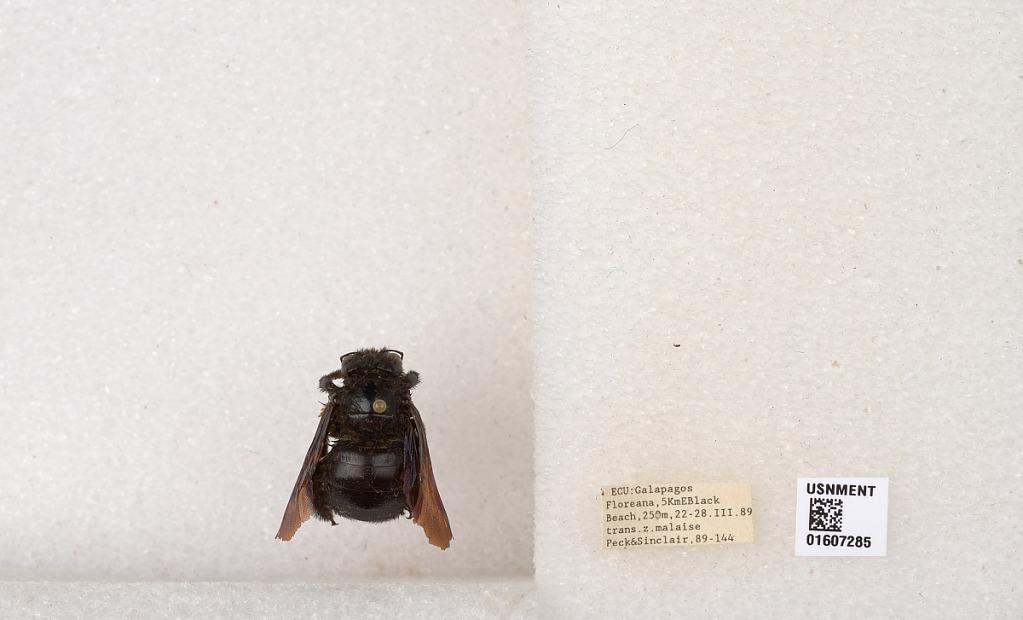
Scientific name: Xylocopa (Neoxylocopa) darwini Cockerell
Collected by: Peck & Sinclair
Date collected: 1989-3-22
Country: Ecuador
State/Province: Galapagos
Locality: Floreana, 5KmE Black Beach
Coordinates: -1.27611, -90.441